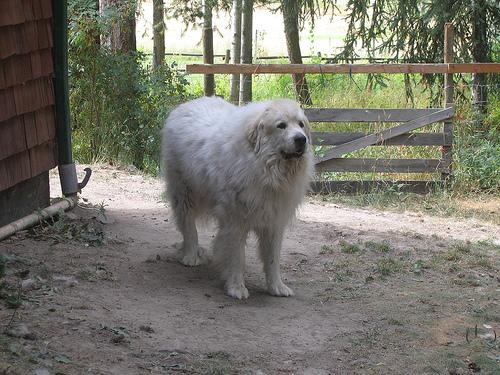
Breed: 225-n000073-Great_Pyrenees